Luís de Camões

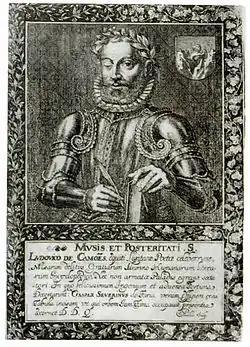
Andries Pauwels: Bust of Camões, 17th century

Probably executed between 1573 and 1575, the so-called "portrait painted in red", illustrated at the opening of the article, is considered by Vasco Graça Moura as "the only and precious reliable document we have to know the features of the epic, portrayed in life by a professional painter ". What is known of this portrait is a copy, made at the request of the 3rd Duke of Lafões, executed by Luís José Pereira de Resende between 1819 and 1844, from the original that was found in a green silk bag in the rubble of the fire at the palace of the Counts of Ericeira, which has since disappeared. It is a "very faithful copy" that: